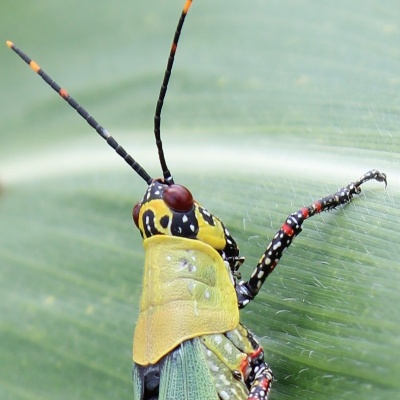
Crop: Maize
Condition: grasshoper